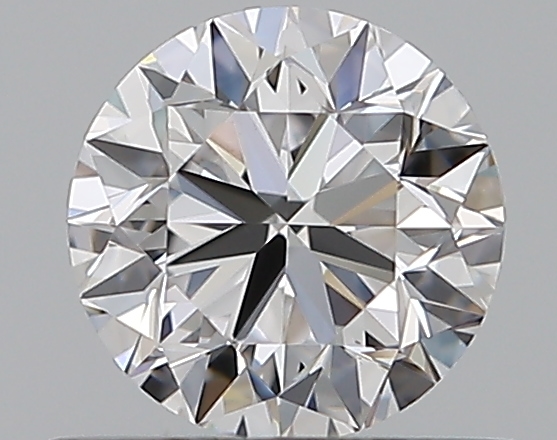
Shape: round
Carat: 0.5
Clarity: VS1
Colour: D
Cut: VG
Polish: EX
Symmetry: EX
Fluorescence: N
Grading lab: GIA
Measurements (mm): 4.96 x 4.98 x 3.17